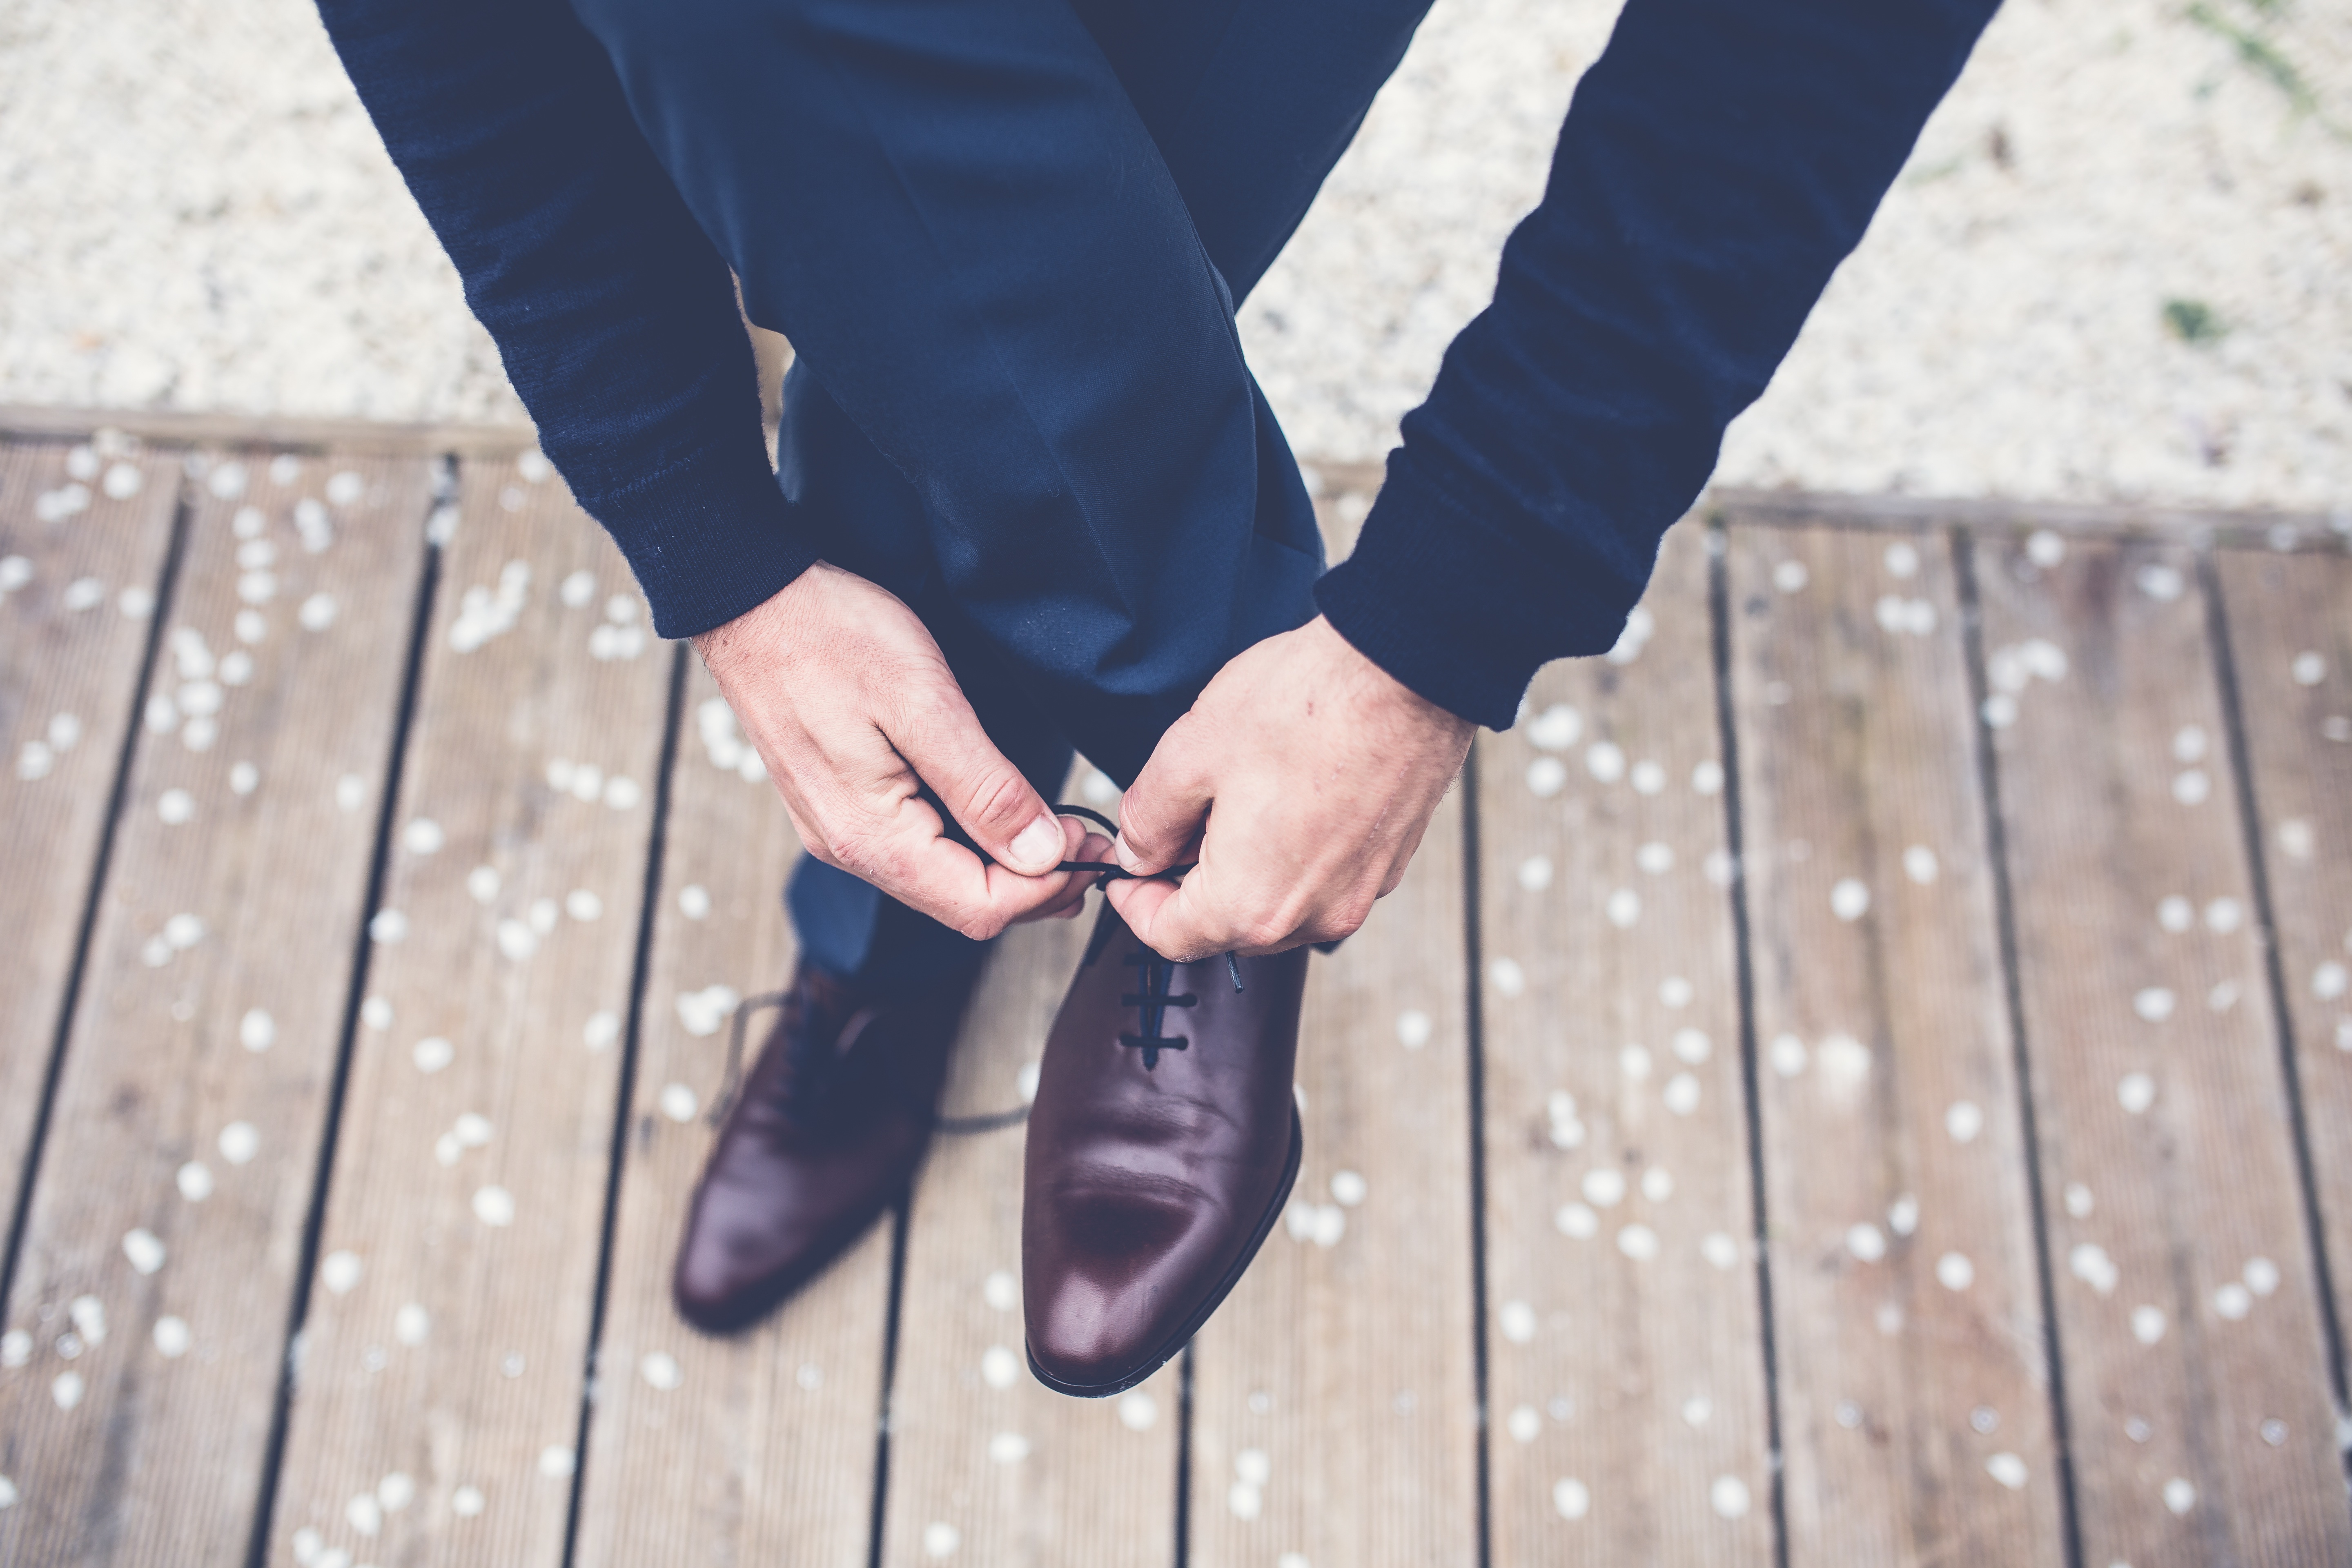
hand, man, person, shoe, male, leg, spring, blue, shoelace, footwear